Erle C. Kenton

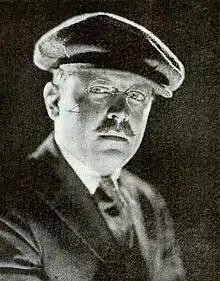
Kenton in 1921

Erle C. Kenton (August 1, 1896 – January 28, 1980) was an American film director. Kenton was director of B films, with his most famous film being "Island of Lost Souls" starring Charles Laughton.